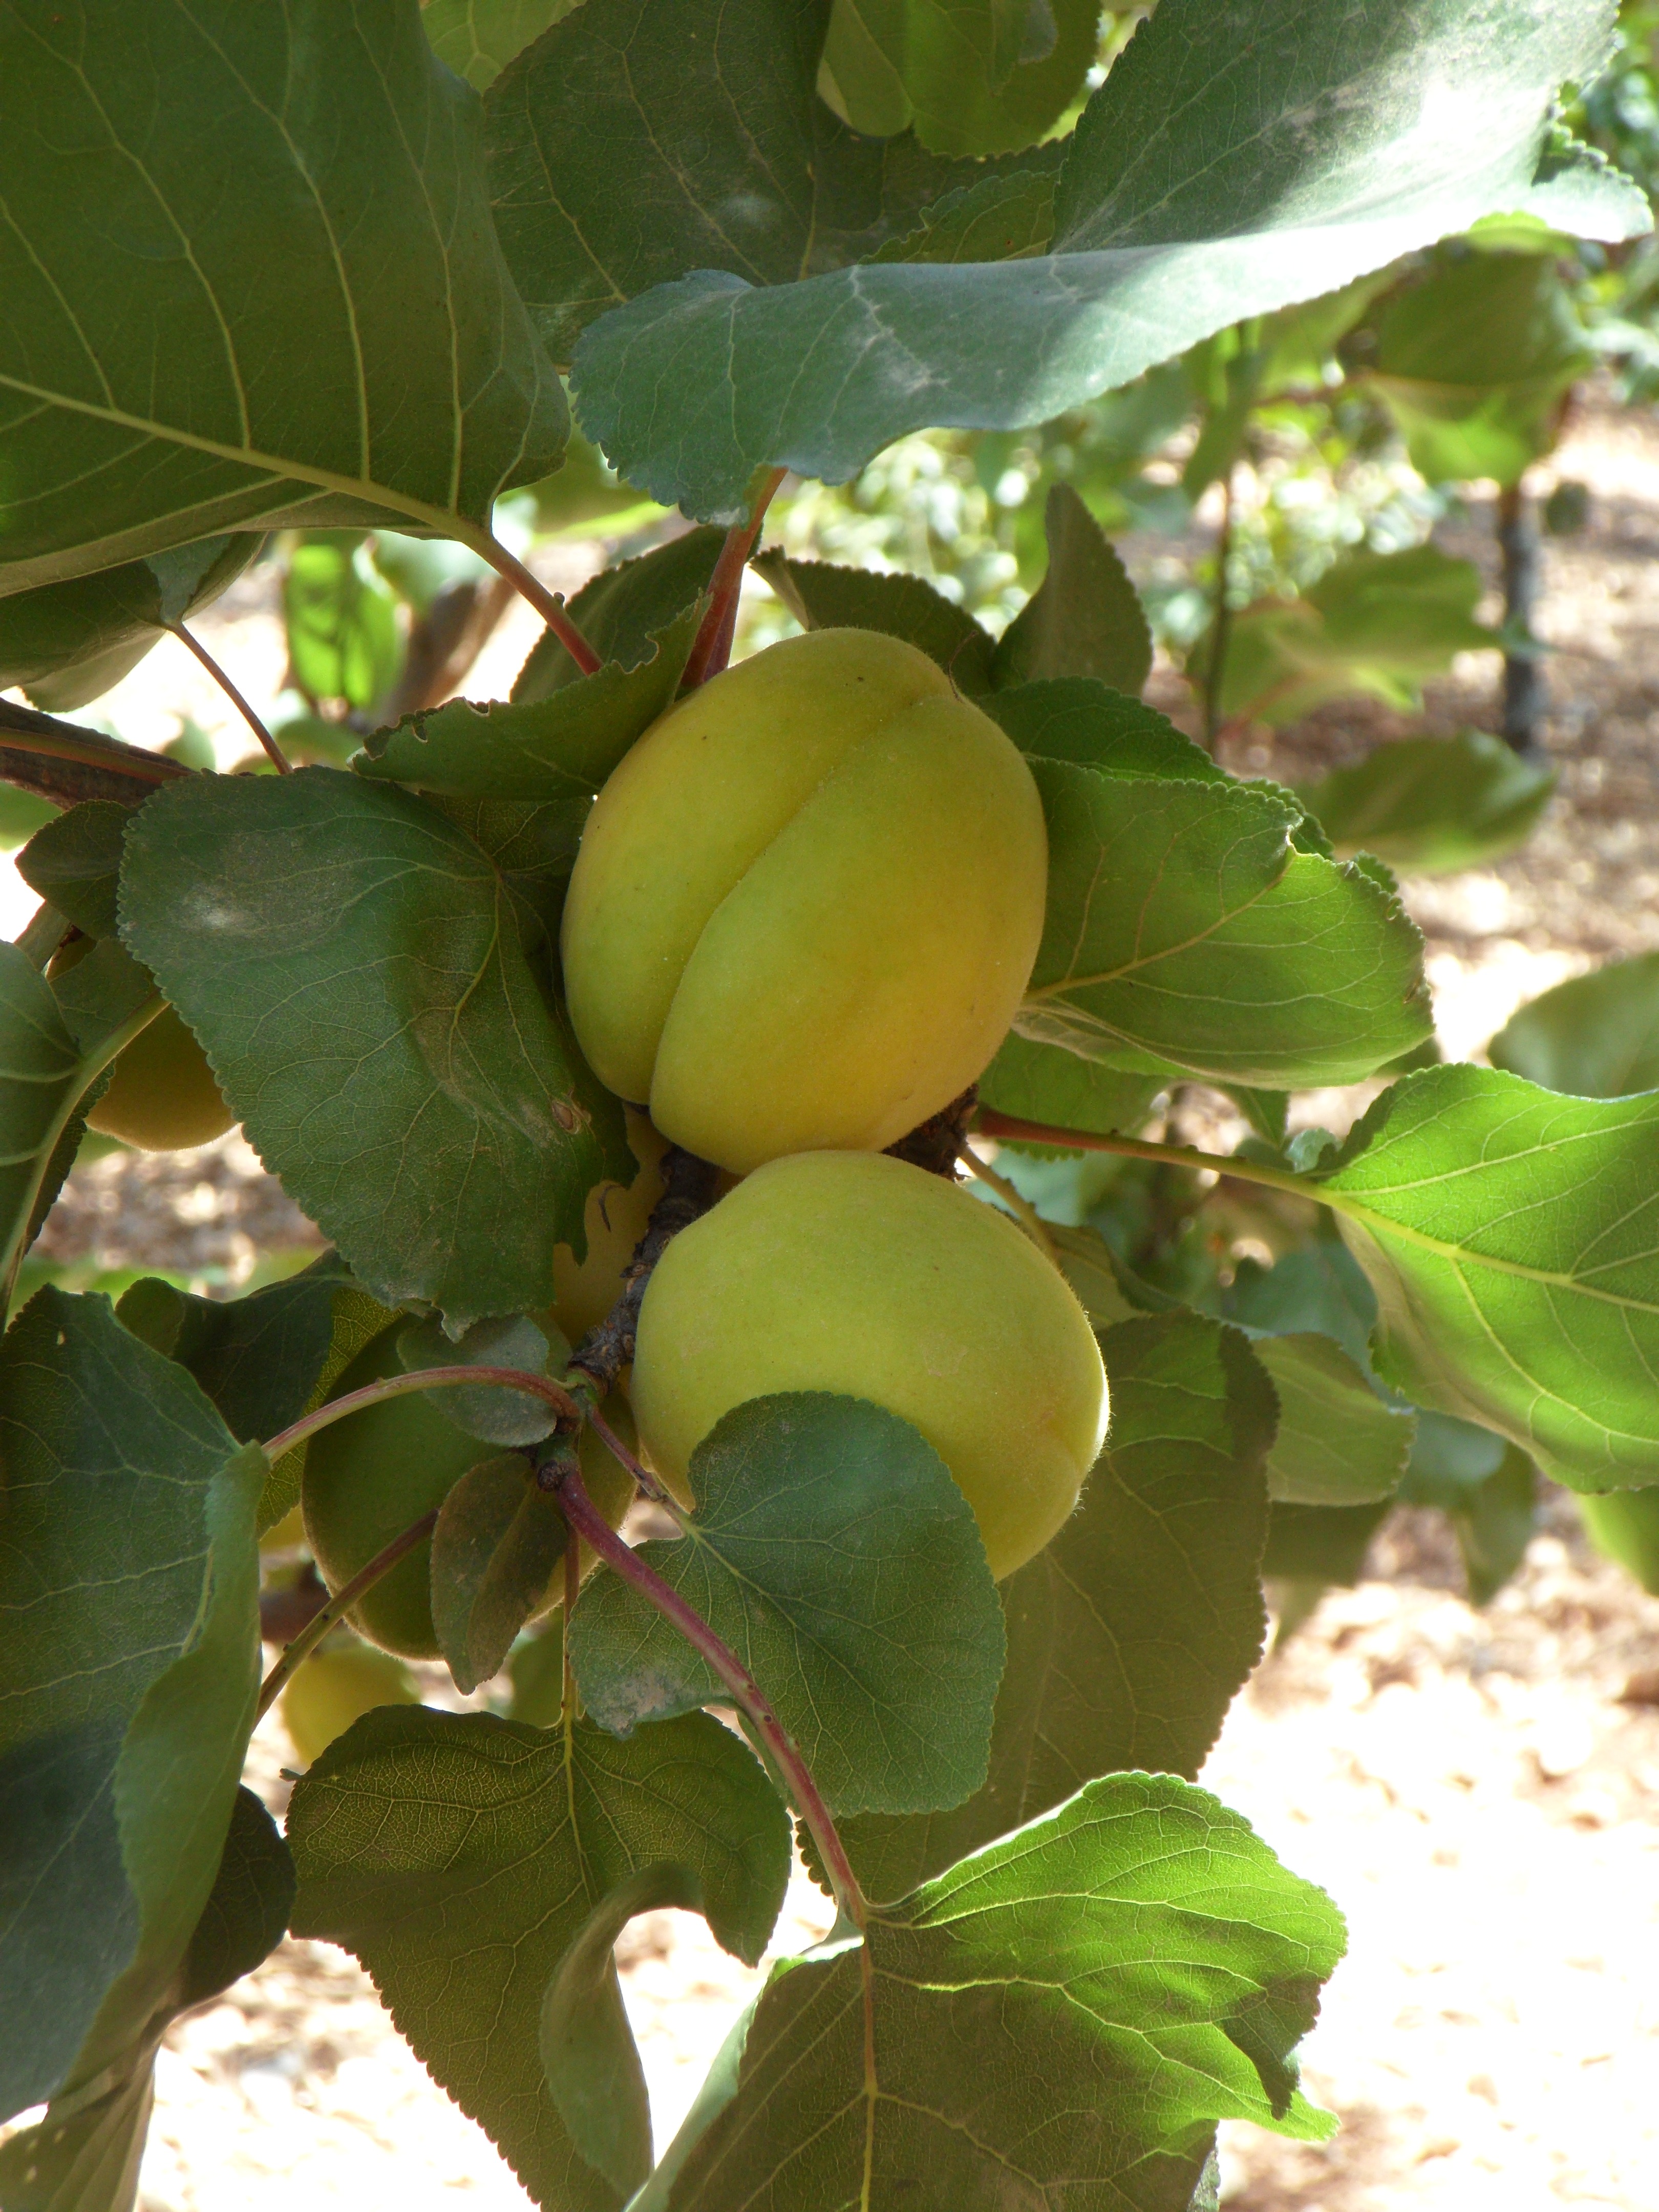
tree, branch, plant, fruit, leaf, flower, food, green, produce, botany, flora, apricot, fruit tree, apricots, flowering plant, coccoloba uvifera, land plant, apricot tree